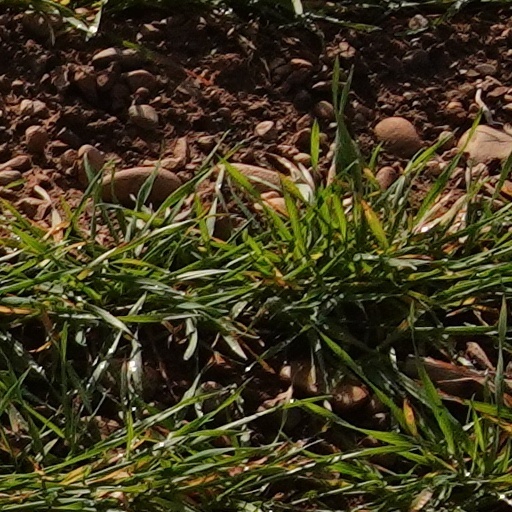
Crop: wheat